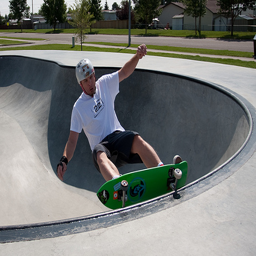
A man on a green skateboard skateboards around a circular ramp
A man on a green skateboard riding a loop on a ramp.
A skateboarded riding a skateboard along the rim of a pool.
A man skating on a green skate board at a skate park.
A man on a skateboard skating on top of the slope.